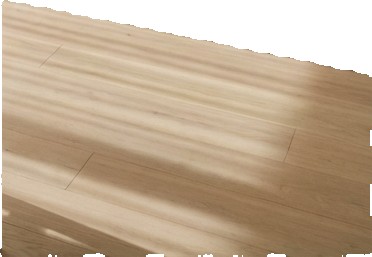
Surface category: floors